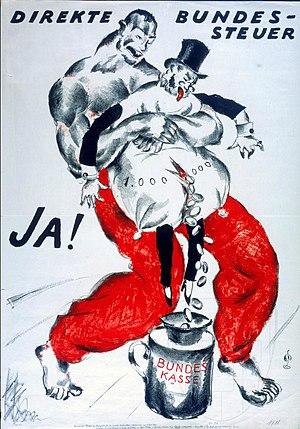
Affiche concernant la votation suisse de 1918 sur l'introduction de l'impôt fédéral direct
L'initiative populaire « Introduction de l'impôt fédéral direct » est une initiative populaire fédérale suisse, rejetée par le peuple et les cantons le 2 juin 1918.